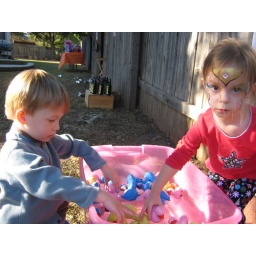
Andrew was having a great time playing with the ducks in the water :^)